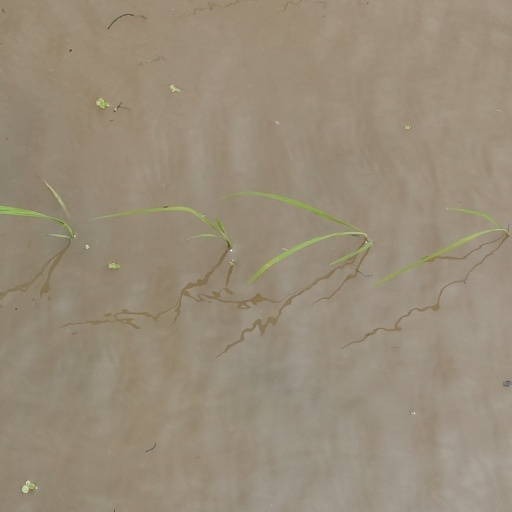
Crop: rice